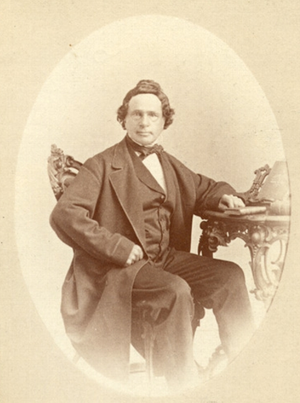
Antoine-Olivier Berthelet est homme politique et homme d'affaires canadien.
Liste des conseillers législatifs de la Province du Canada. Les personnes suivantes ont été membres du Conseil législatif de la Province du Canada.